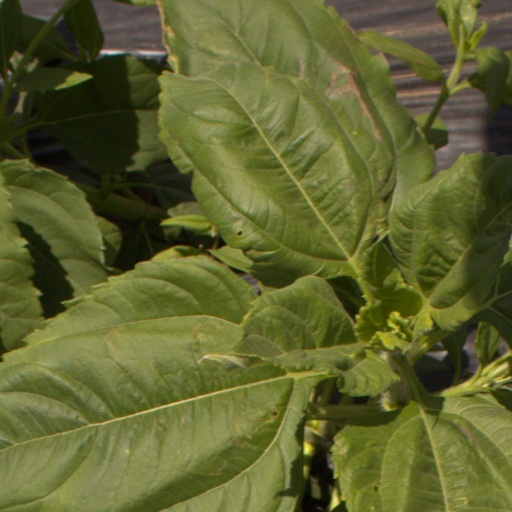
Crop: Jerusalem artichoke